Gregory Peck

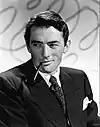
Peck in 1945

Eldred Gregory Peck (April 5, 1916 – June 12, 2003) was an American actor and one of the most popular film stars from the 1940s to the 1970s. In 1999, the American Film Institute named Peck the 12th-greatest male star of Classic Hollywood Cinema.